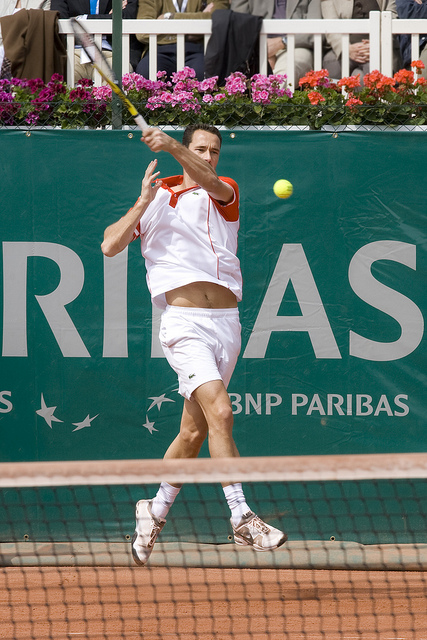
một nam vận động viên tennis đang nhảy lên để đánh bóng